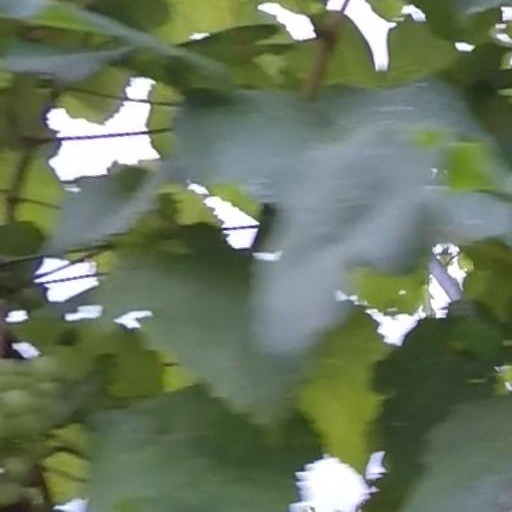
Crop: grape